Nikolai Sapunov

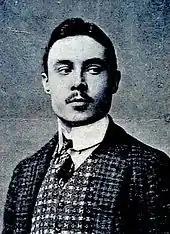

Nikolai Nikolaevich Sapunov (1880–1912) was a Russian painter and known as an artist in the Symbolist style.